Micro-Professor MPF-I

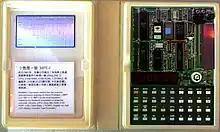
Microprofessor I

The Micro-Professor MPF-I is a microcomputer developed by Multitech (later Acer) and releasedin 1981. It was the company's first branded product and served as a training system for learning machine code and assembly language for the Zilog Z80 microprocessor. After releasing several iterations of the product, Acer sold the product line to Flite Electronics in 1993.